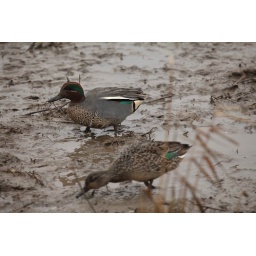
Teal, male & female in mud